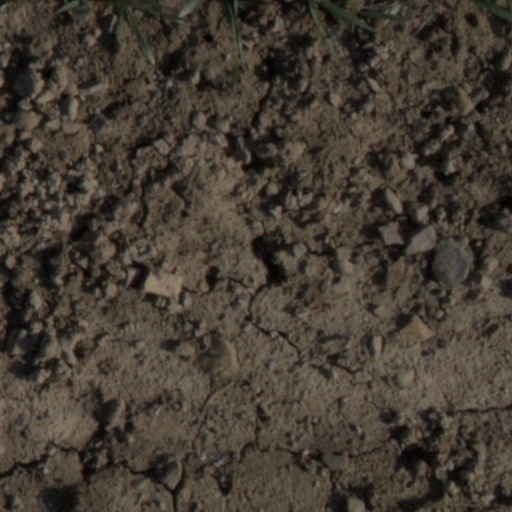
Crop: wheat